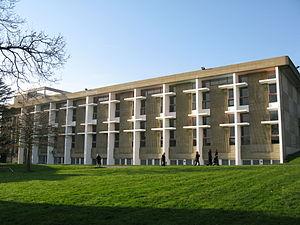
Vue sud de la bibliothèque universitaire de l'université de Rennes II, Rennes, France.
L’université Rennes 2, dont le nom administratif est Rennes-II est, avec l’université de Rennes 1, l’une des deux universités rennaises. Elle a été créée en 1969, issue de l’ancienne faculté de lettres de l’université de Rennes dont l’origine remonte à la création de l’université ducale de Bretagne en 1460 à Nantes.
Le Campus de Villejean est un campus situé à Rennes, en France. Aménagé au nord-ouest de la ville dans les années 1960, il est commun à l'Université de Rennes 2, à l'Université Rennes 1, à l'École des hautes études en santé publique et accueille environ 32 600 étudiants